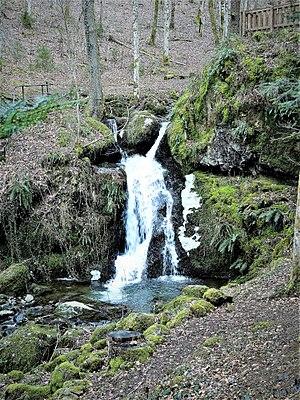
Cascade de Bubalafels. Moosch. Haut-Rhin
La cascade du Bubalafels est une chute d'eau du massif des Vosges située sur la commune de Moosch dans le Haut-Rhin.